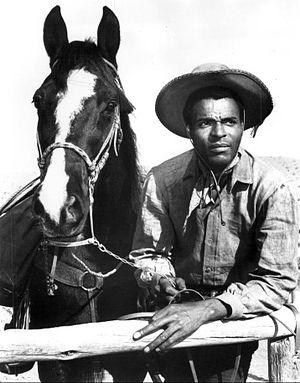
Otis Young est un acteur américain né à Providence le 4 juillet 1932 et décédé à Los Angeles le 12 octobre 2001.